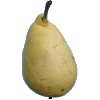
Label: Pear 2